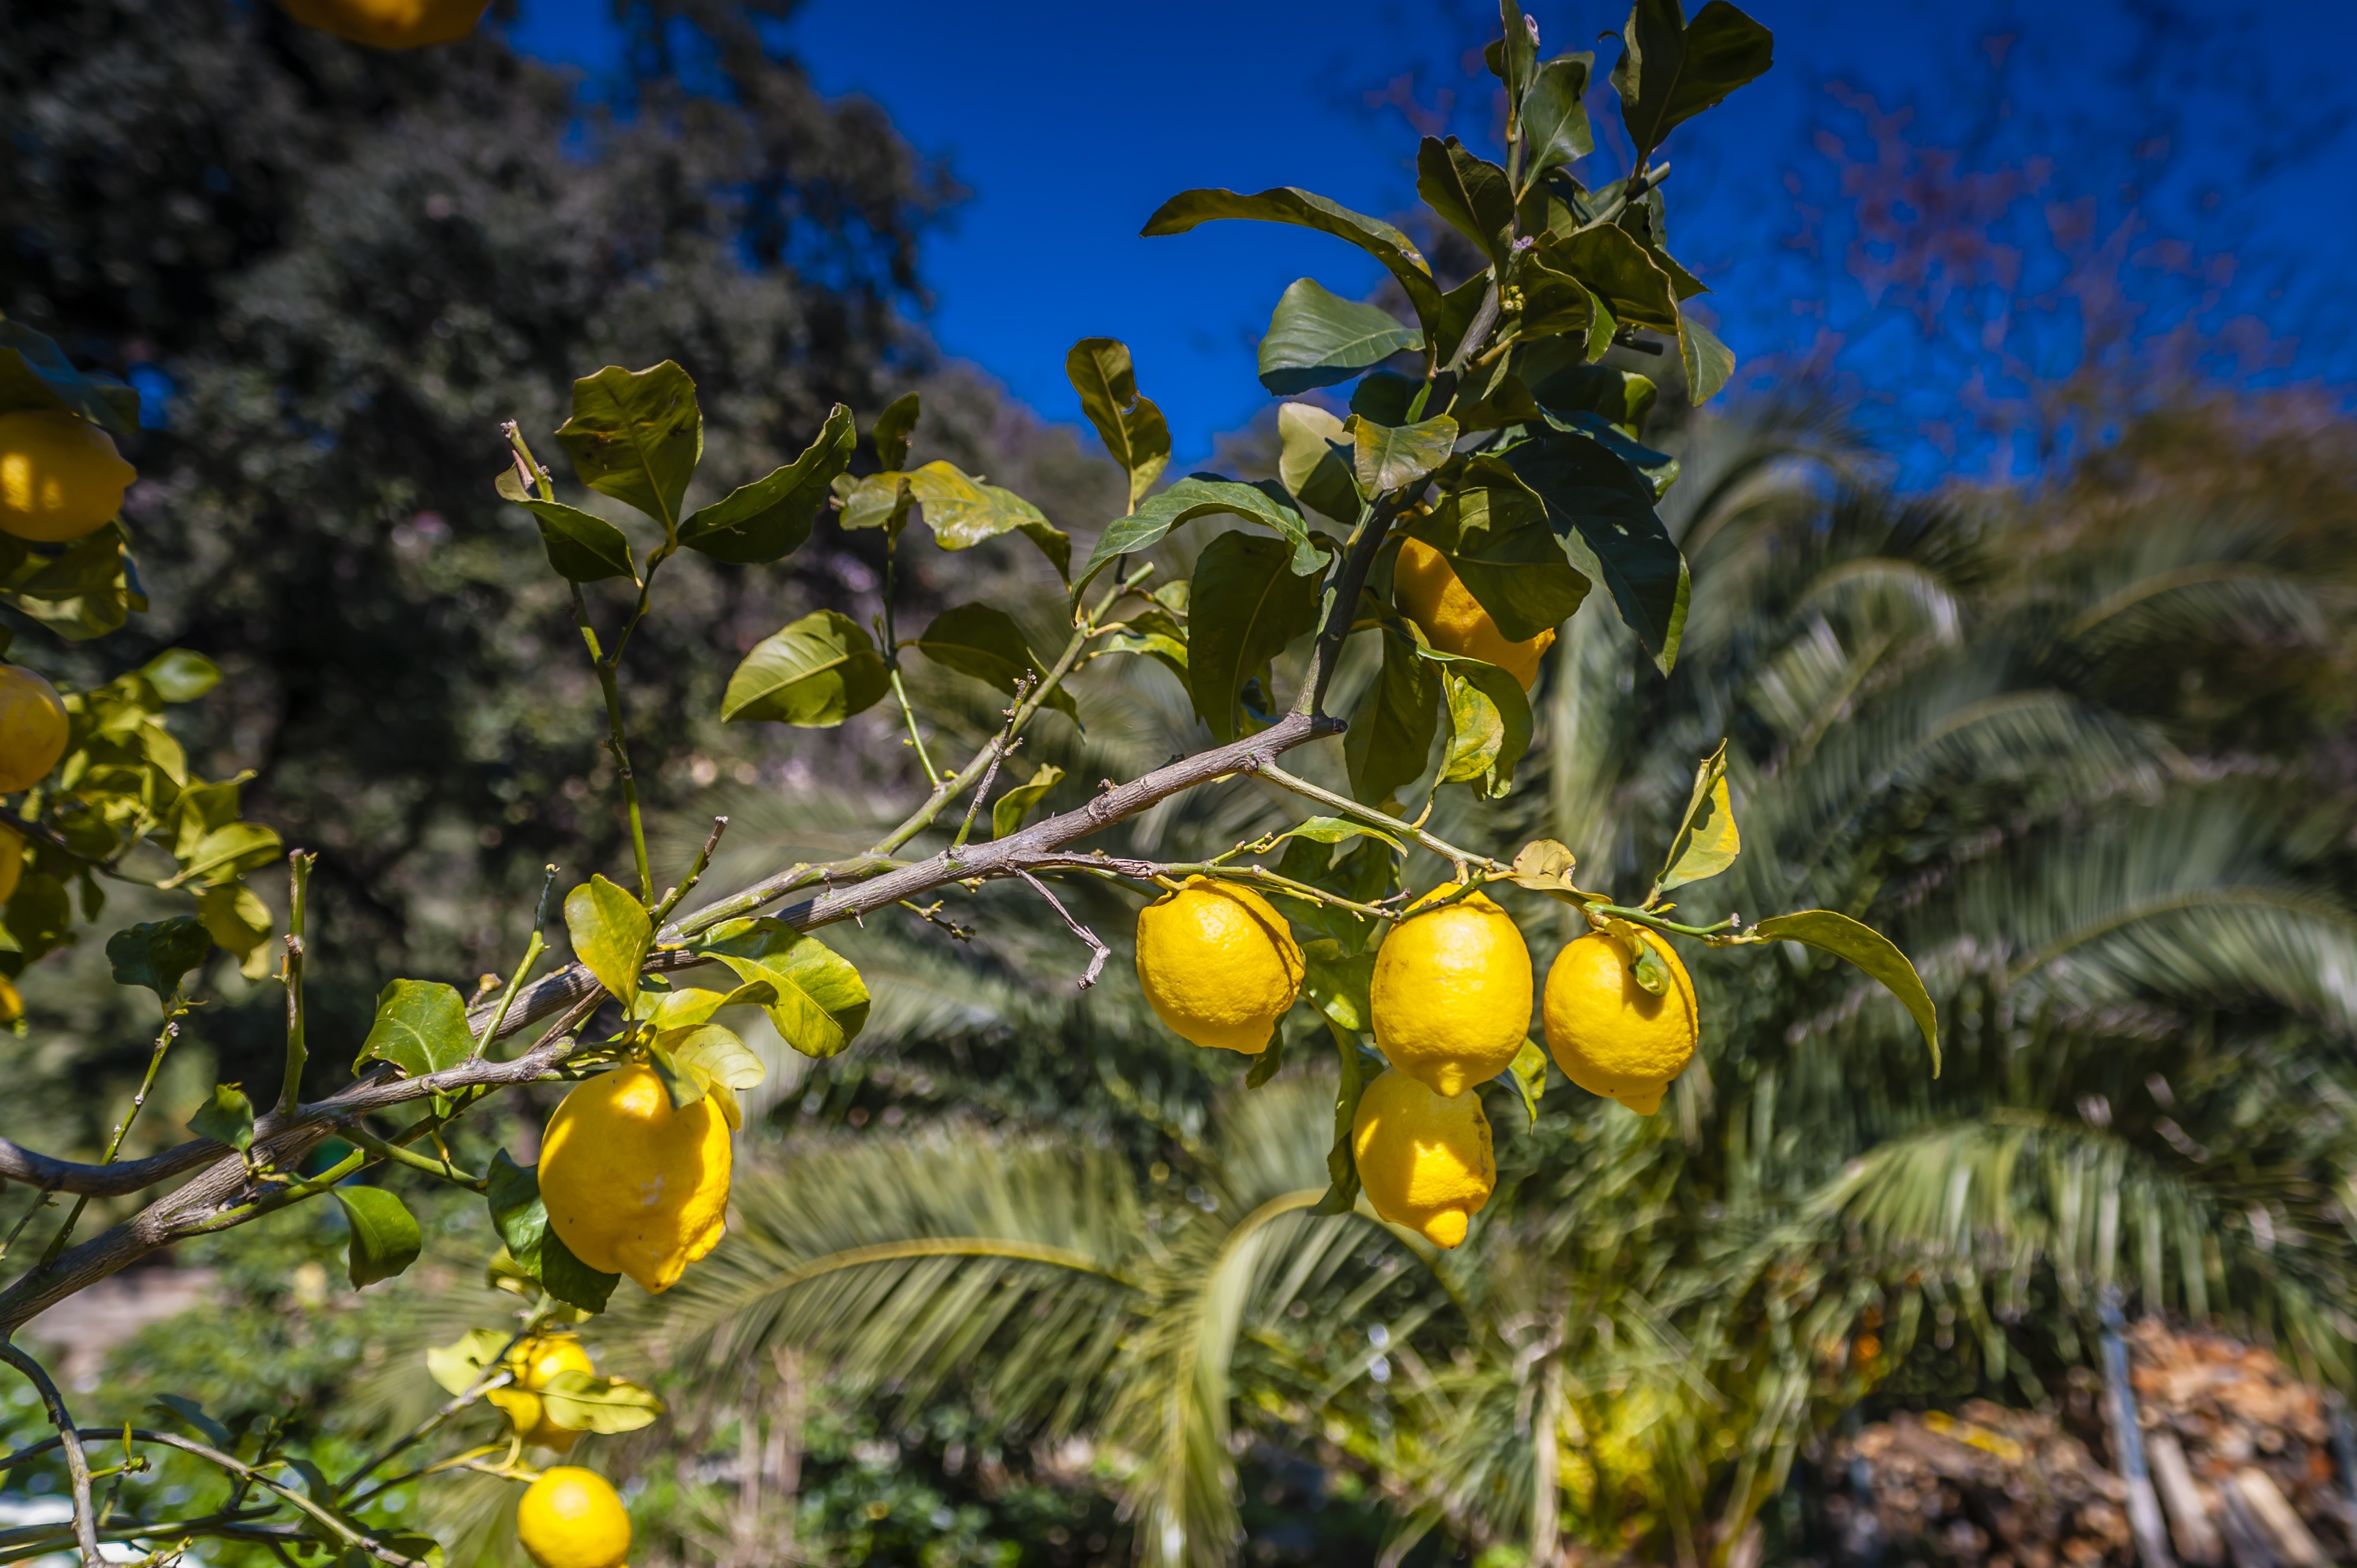
landscape, tree, branch, plant, sky, fruit, spring, produce, yellow, healthy, flora, lemon, nutrition, lemon tree, vegetation, fruit tree, fruits, tart, vitamins, citrus, sour, lemons, citrus fruits, fruity, citrus fruit